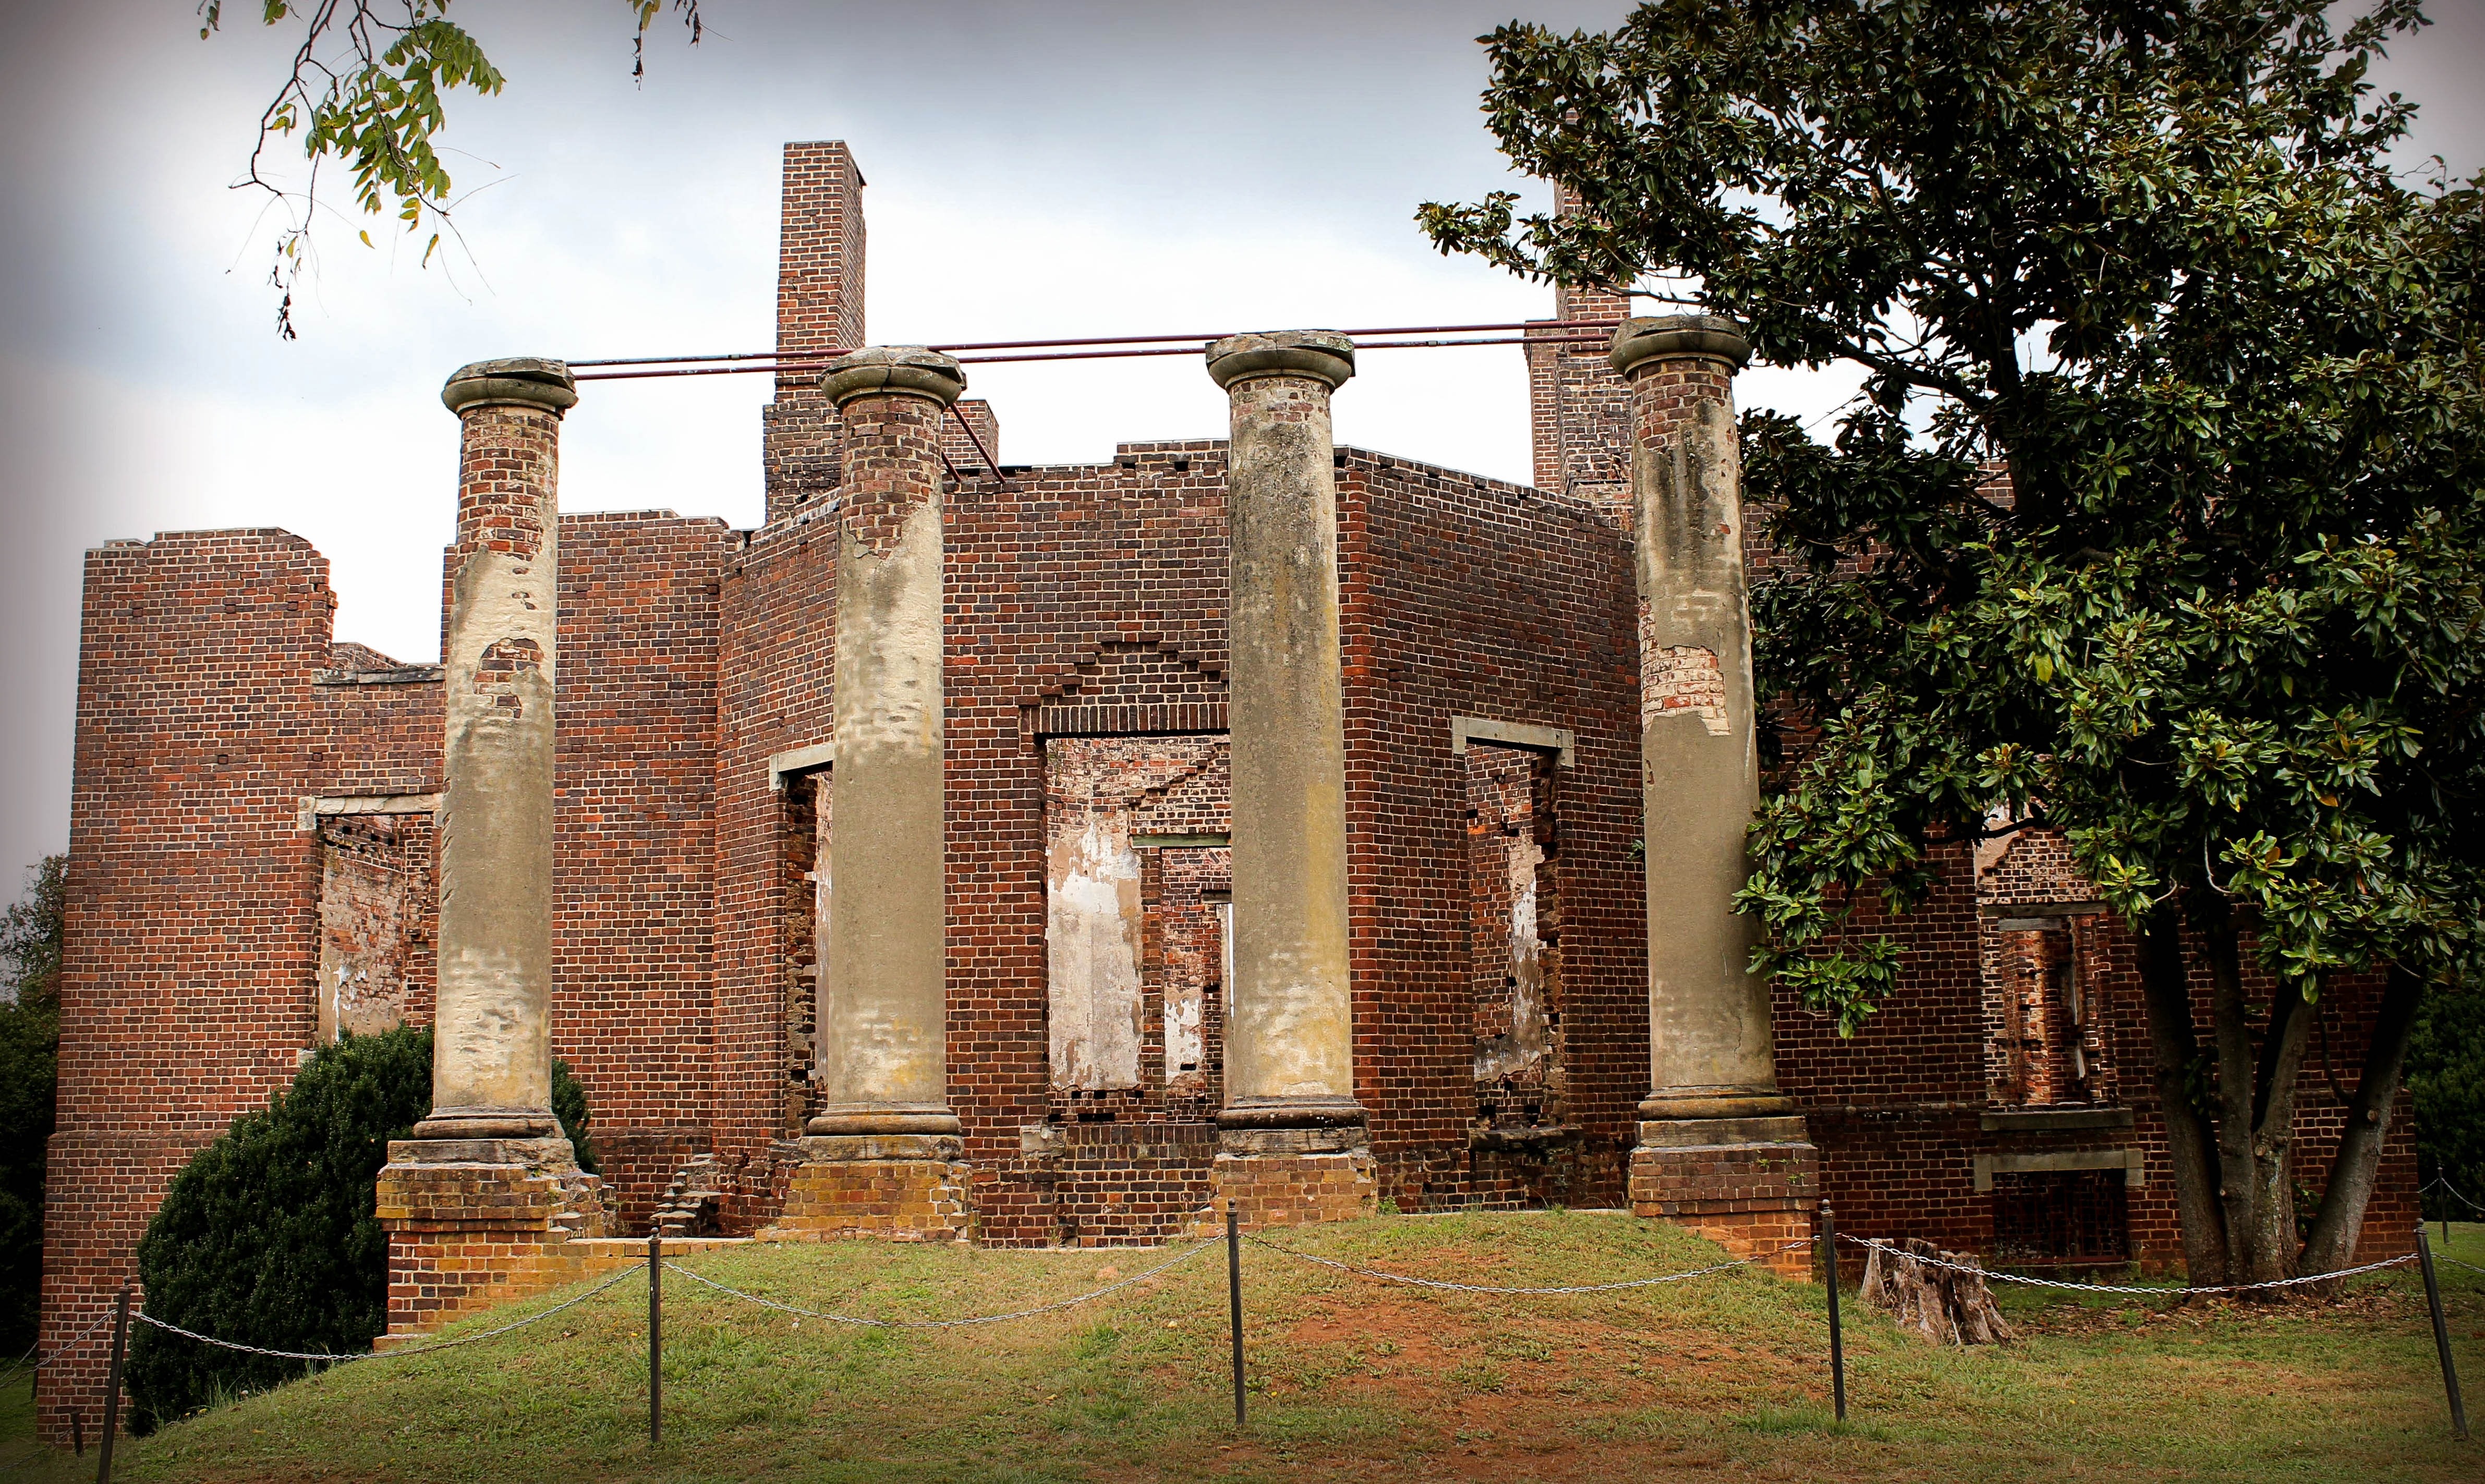
architecture, mansion, house, building, palace, landmark, ruins, columns, plantation, history, estate, virginia, ancient history, fire damaged, carriage entrance